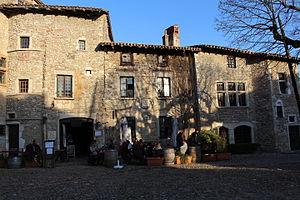
Place de la Halle (dite du Tilleul) dans le village médiéval de Pérouges (Ain).